Katie Crown

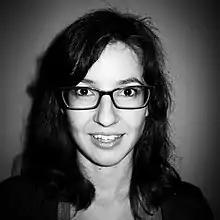
Crown in 2012

Katie Crown (born April 9, 1985) is a Canadian voice actress and screenwriter best known for providing the voice of Izzy on the Fresh TV reality comedy series "Total Drama" (2007–13), a role she reprised on "Total DramaRama" (2018–23), and Tulip in the comedy film "Storks" (2016), the latter of which earned her a nomination for the Annie Award for Outstanding Achievement for Voice Acting in a Feature Production.